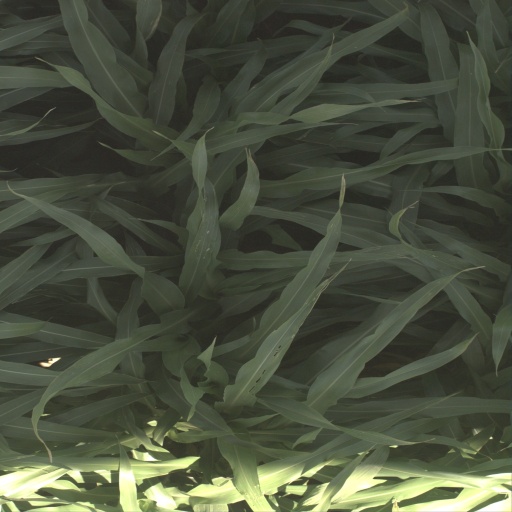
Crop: sorghum